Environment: real
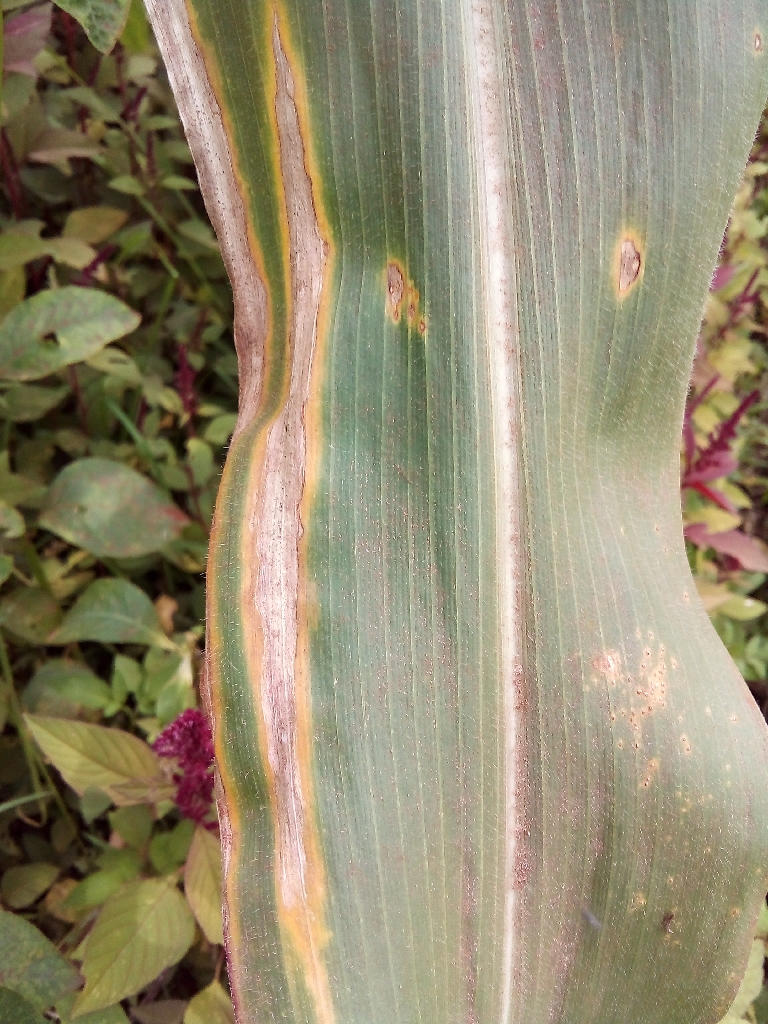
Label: northern_corn_leaf_blight